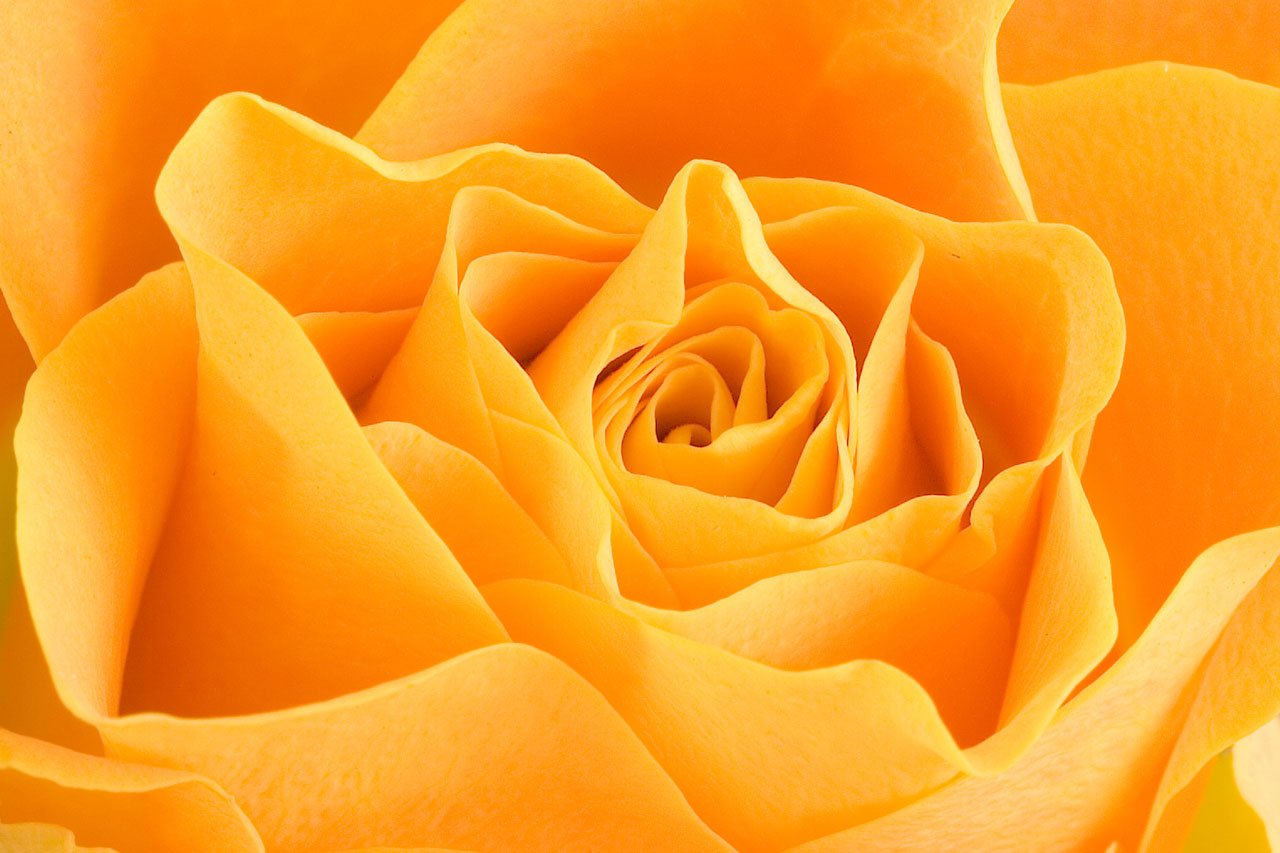
plant, flower, petal, rose, color, macro, yellow, close, colour, background, petals, beautiful, soft, detail, tender, macro photography, flowering plant, garden roses, rose family, land plant, austrian briar